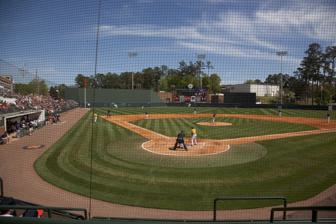
Building: Plainsman Park
Country: United States of America
Year built: 1950
Baseball park at Auburn University Plainsman Park Plainsman Park from behind home plate in 2010 Plainsman Park Location in Alabama Show map of Alabama Plainsman Park Location in the United States Show map of the United States Full name Samford Stadium – Hitchcock Field at Plainsman Park Former names Plainsman Park (1950–1997) Hitchcock Field at Plainsman Park (1997–2003) Address 351 South Donahue Drive Location Auburn, Alabama Coordinates 32°35′59″N 85°29′23″W / 32.5998°N 85.4897°W / 32.5998; -85.4897 Owner Auburn University Operator Auburn University Type Stadium Genre(s) Baseball Capacity 4,096 Record attendance 5,566 (April 6, 2024 vs. Tennessee ) Field size LF: 315 ft (96.0 m) LC: 385 ft (117.3 m) CF: 385 ft (117.3 m) RC: 360 ft (109.7 m) RF: 331 ft (100.9 m) Surface Natural Grass/Artificial Turf Scoreboard 24'0" x 62'4" Construction Opened 1950 Renovated 1996 Architect Cooke Douglass Farr Lemons Tenants Auburn Tigers (1950–present) Website auburntigers .com /facilities /plainsman-park /9 Plainsman Park , officially Samford Stadium – Hitchcock Field at Plainsman Park , is the college baseball venue for the Auburn University Tigers . As of 2015, its seating capacity is 4,096. In 2003, Baseball America rated the facility the best college baseball venue in the country. The park's signature is its 37-foot (11 m) high left field fence, which is 315 feet (96 m) from home plate. The home team bullpen is located behind the left field fence, forcing media in the press box to use monitors to determine who is warming up. Plainsman Park was first used as a baseball facility in 1950.  In 1996, Auburn significantly renovated Plainsman Park, drawing inspiration from ballparks such as Camden Yards , Fenway Park , and Wrigley Field in their design for the park.  The architect was Cooke Douglass Farr Lemons. In 1997, it was renamed Hitchcock Field at Plainsman Park in honor of brothers Jimmy and Billy Hitchcock .  In 2003, the facility was renamed Samford Stadium – Hitchcock Field at Plainsman Park in honor of longtime trustee Jimmy Samford. In October of 2022 Auburn's Board of Trustees approved expansion plans for Plainsman Park that would, in phases, add three new components to Plainsman Park: a 1st Base Club, a Right Field Terrace, and (eventually) a Green Monster Terrace. The 1st Base Club would consist of expanded stands down the 1st base line, premium seating and club space, concessions, and improvements to the south entrance of Plainsman Park. The Right Field Terrace would be situated on top of the Josh Donaldson Hitting Lab, which opened in January 2021 thanks to $4.8M in donations from sixty-nine families, individuals, and foundations. The 7,100 sq ft facility is named in recognition of Major League 3B Josh Donaldson, who played at Auburn from 2005 to 2007 before getting drafted with the 48th overall pick with the Chicago Cubs in 2007. The third component of the approved upgrades, a seating terrace above Auburn's Green Monster, is to be completed at a later date. The University has retained Cooke Douglass Farr Lemons, of Jackson, Mississippi, as the project architect. In 2013, the Tigers ranked 25th among Division I baseball programs in attendance, averaging 2,657 per home game. See also List of NCAA Division I baseball venues References "Auburn University 2006 Baseball Media Guide" (PDF) . ^ Cutler, Tami (June 11, 2013). "2013 Division I Baseball Attendance - Final Report" (PDF) . Sportswriters.net . NCBWA. External links Plainsman Park at AuburnTigers.com v t e Auburn University Located in: Auburn, Alabama Academics History of Auburn University Raymond J. Harbert College of Business Publications: Southern Humanities Review Athletics Auburn Tigers Football Men's basketball Women's basketball Swimming and diving Gymnastics Rivalries: Iron Bowl Deep South's Oldest Rivalry Tiger Bowl Facilities: Jordan-Hare Stadium Plainsman Park Hutsell-Rosen Track Neville Arena Campus Main: Auburn University Chapel Jule Collins Smith Museum of Fine Art Donald E. Davis Arboretum Old Rotation Samford Hall Langdon Hall Other: Auburn University at Montgomery Auburn-Opelika Robert G. Pitts Airport Rural Studio Student life Auburn University Marching Band WEGL The Auburn Plainsman Committee of 19 Notable Auburn University people Ask Foy Traditions Auburn University traditions Aubie Tiger Walk Toomer's Corner War Eagle Outreach Alabama Cooperative Extension System Founded: 1856 v t e Auburn Tigers baseball Venues Auburn Athletic Field (?–1910) Drake Field (1911–1949) Plainsman Park (1950–present) People Head coaches Seasons 1895 1896 1897 1898 1899 1900 1901 1902 1903 1904 1905 1906 1907 1908 1909 1910 1911 1912 1913 1914 1915 1916 1917 1918 1919 1920 1921 1922 1923 1924 1925 1926 1927 1928 1929 1930 1931 1932 1933 1934 1935 1936 1937 1938 1939 1940 1941 1942 1943 1946 1947 1948 1949 1950 1951 1952 1953 1954 1955 1956 1957 1958 1959 1960 1961 1962 1963 1964 1965 1966 1967 1968 1969 1970 1971 1972 1973 1974 1975 1976 1977 1978 1979 1980 1981 1982 1983 1984 1985 1986 1987 1988 1989 1990 1991 1992 1993 1994 1995 1996 1997 1998 1999 2000 2001 2002 2003 2004 2005 2006 2007 2008 2009 2010 2011 2012 2013 2014 2015 2016 2017 2018 2019 2020 2021 2022 2023 2024 2025 College World Series appearances in italics v t e Baseball parks of the Southeastern Conference Sewell–Thomas Stadium ( Alabama ) Baum–Walker Stadium ( Arkansas ) Plainsman Park ( Auburn ) Condron Ballpark ( Florida ) Foley Field ( Georgia ) Kentucky Proud Park ( Kentucky ) Alex Box Stadium, Skip Bertman Field ( LSU ) Swayze Field ( Ole Miss ) Dudy Noble Field ( Mississippi State ) Taylor Stadium ( Missouri ) L. Dale Mitchell Baseball Park ( Oklahoma ) Founders Park ( South Carolina ) Lindsey Nelson Stadium ( Tennessee ) UFCU Disch–Falk Field ( Texas ) Olsen Field at Blue Bell Park ( Texas A&M ) Hawkins Field ( Vanderbilt ) v t e NCAA Division I college baseball venues in Alabama American Jerry D. Young Memorial Field ( UAB ) Regions Field ( UAB , alternate ) ASUN Mike D. Lane Field ( North Alabama ) C-USA Rudy Abbott Field ( Jacksonville State ) SEC Samford Stadium – Hitchcock Field at Plainsman Park ( Auburn ) Sewell–Thomas Stadium ( Alabama ) Hoover Metropolitan Stadium ( SEC tournament ) SoCon Joe Lee Griffin Stadium ( Samford ) SBC Eddie Stanky Field ( South Alabama ) Riddle–Pace Field ( Troy ) SWAC Bulldog Field ( Alabama A&M ) Wheeler–Watkins Baseball Complex ( Alabama State ) This article about a baseball venue in Alabama is a stub . You can help Wikipedia by expanding it . v t e